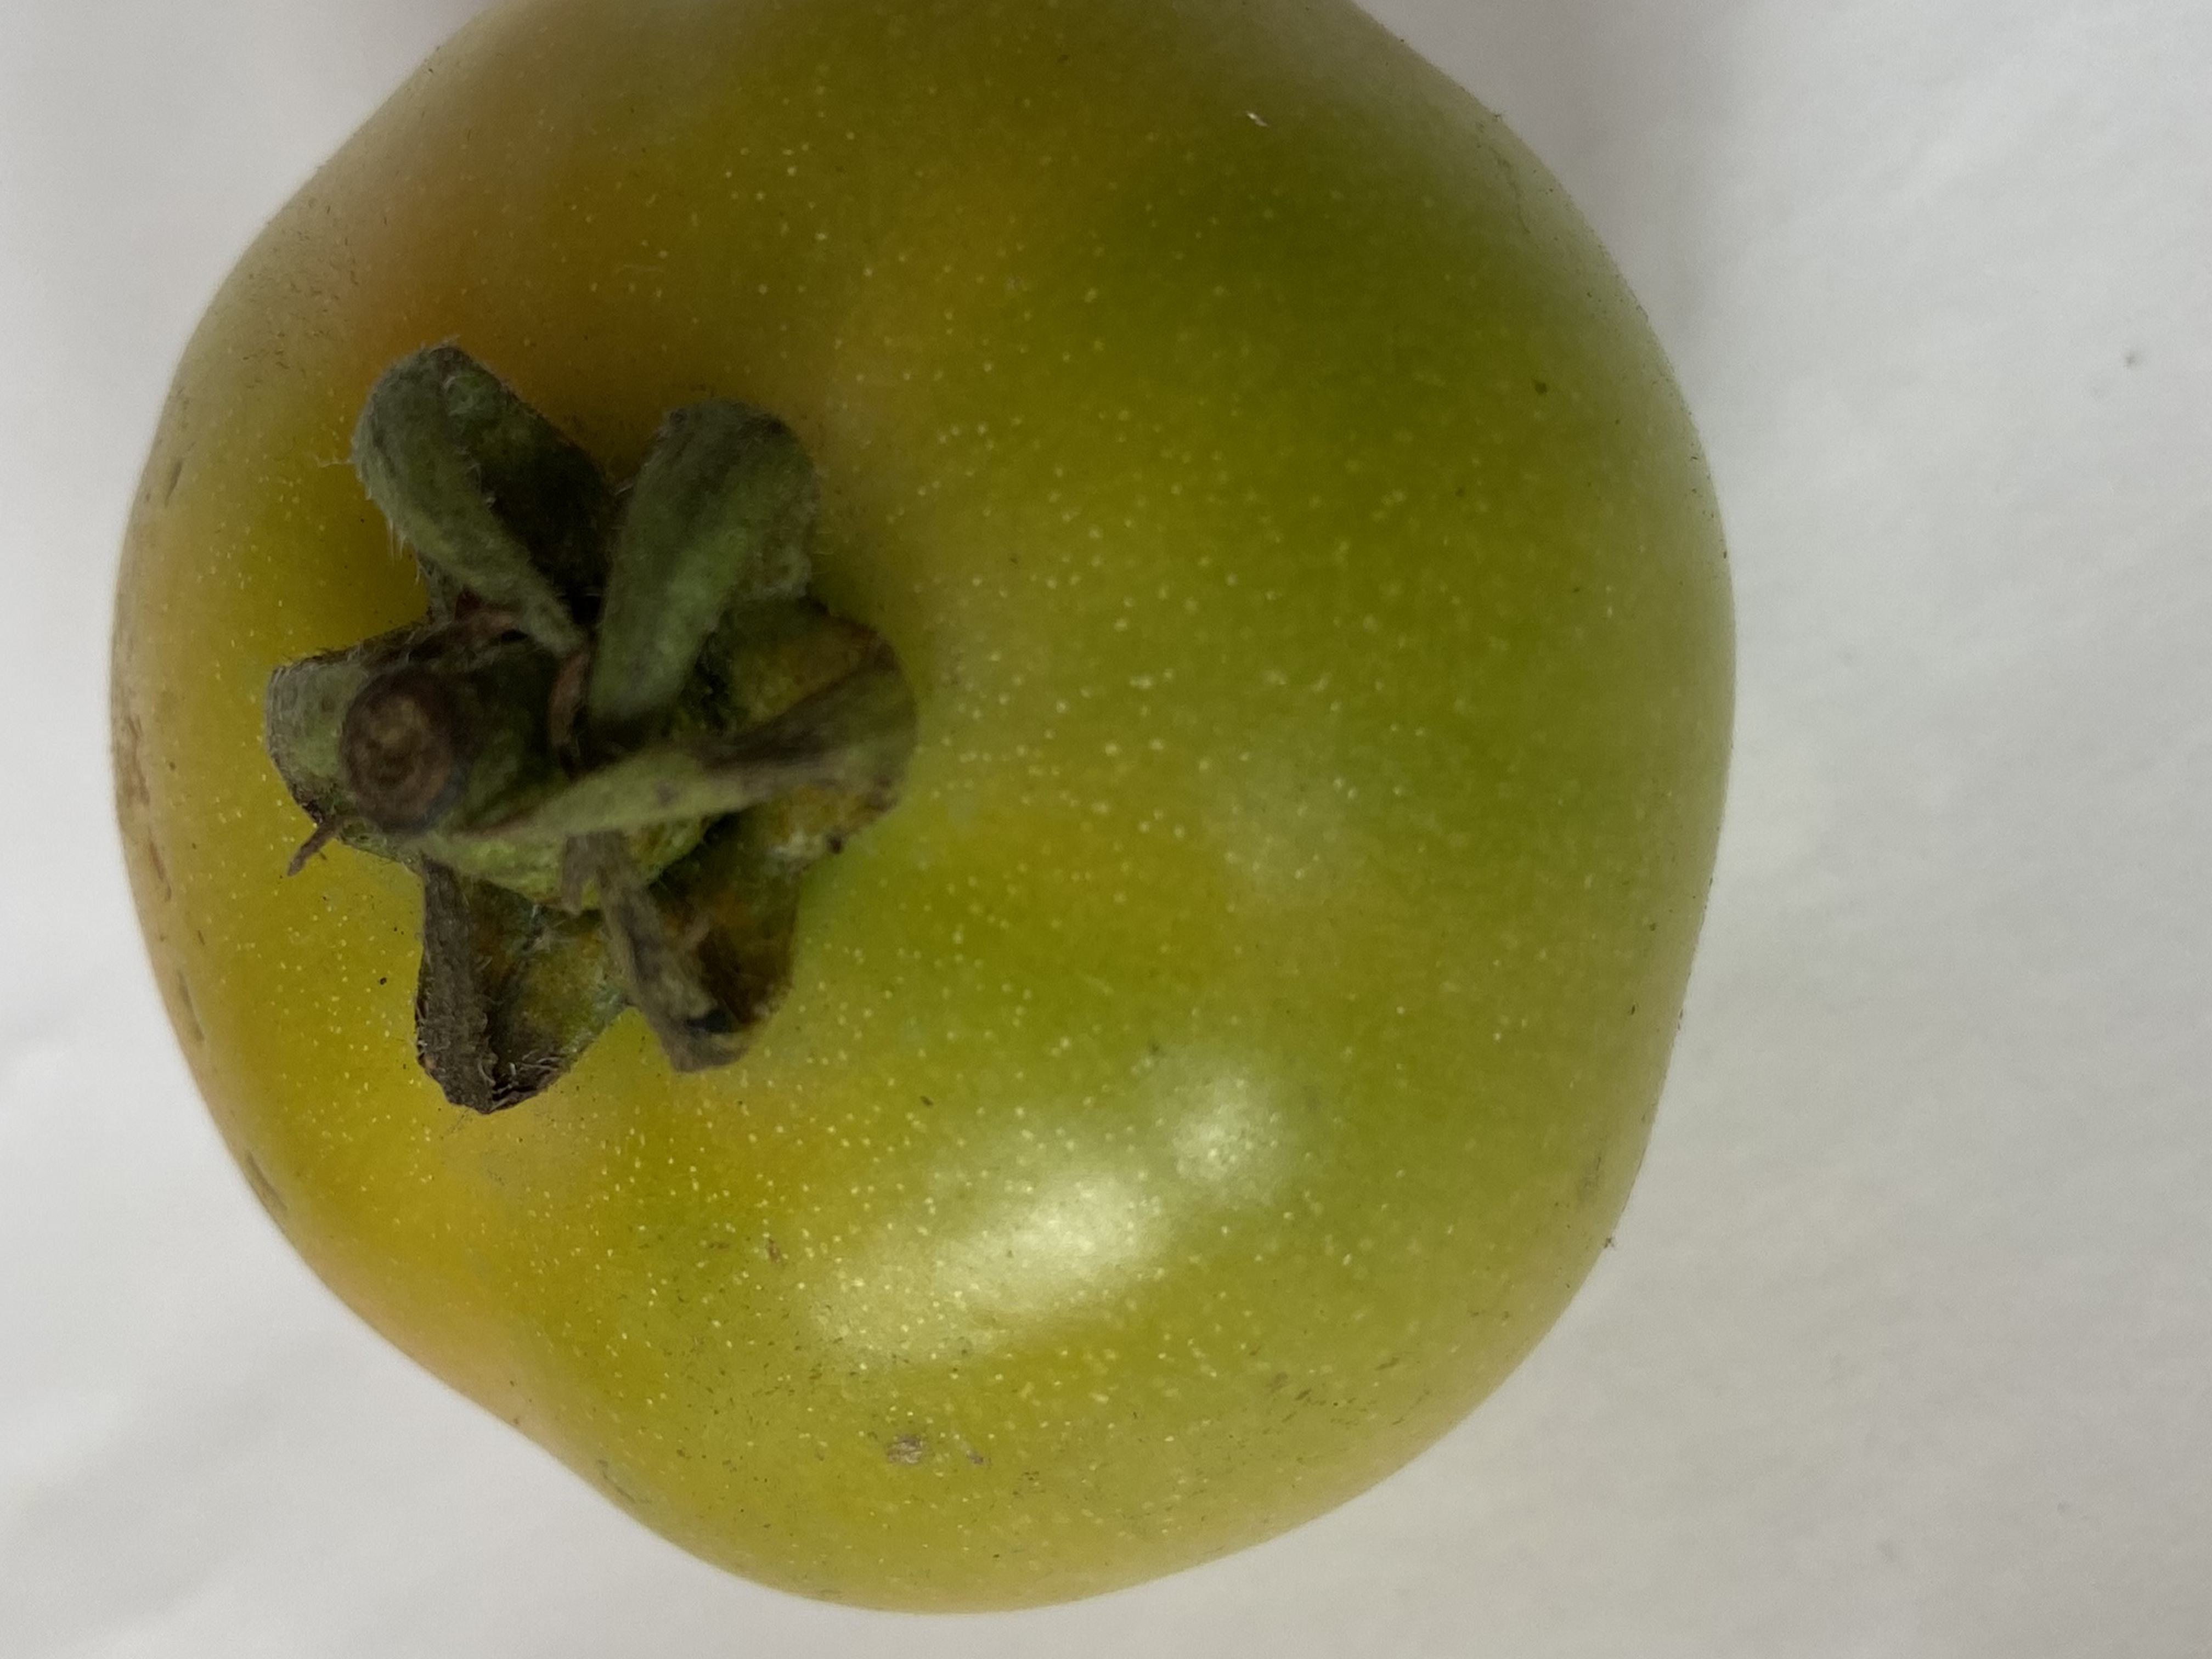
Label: Fresh